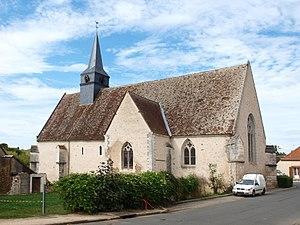
Busloup (Loir-et-Cher, France)
Busloup est une commune française située dans le département de Loir-et-Cher en région Centre-Val de Loire.